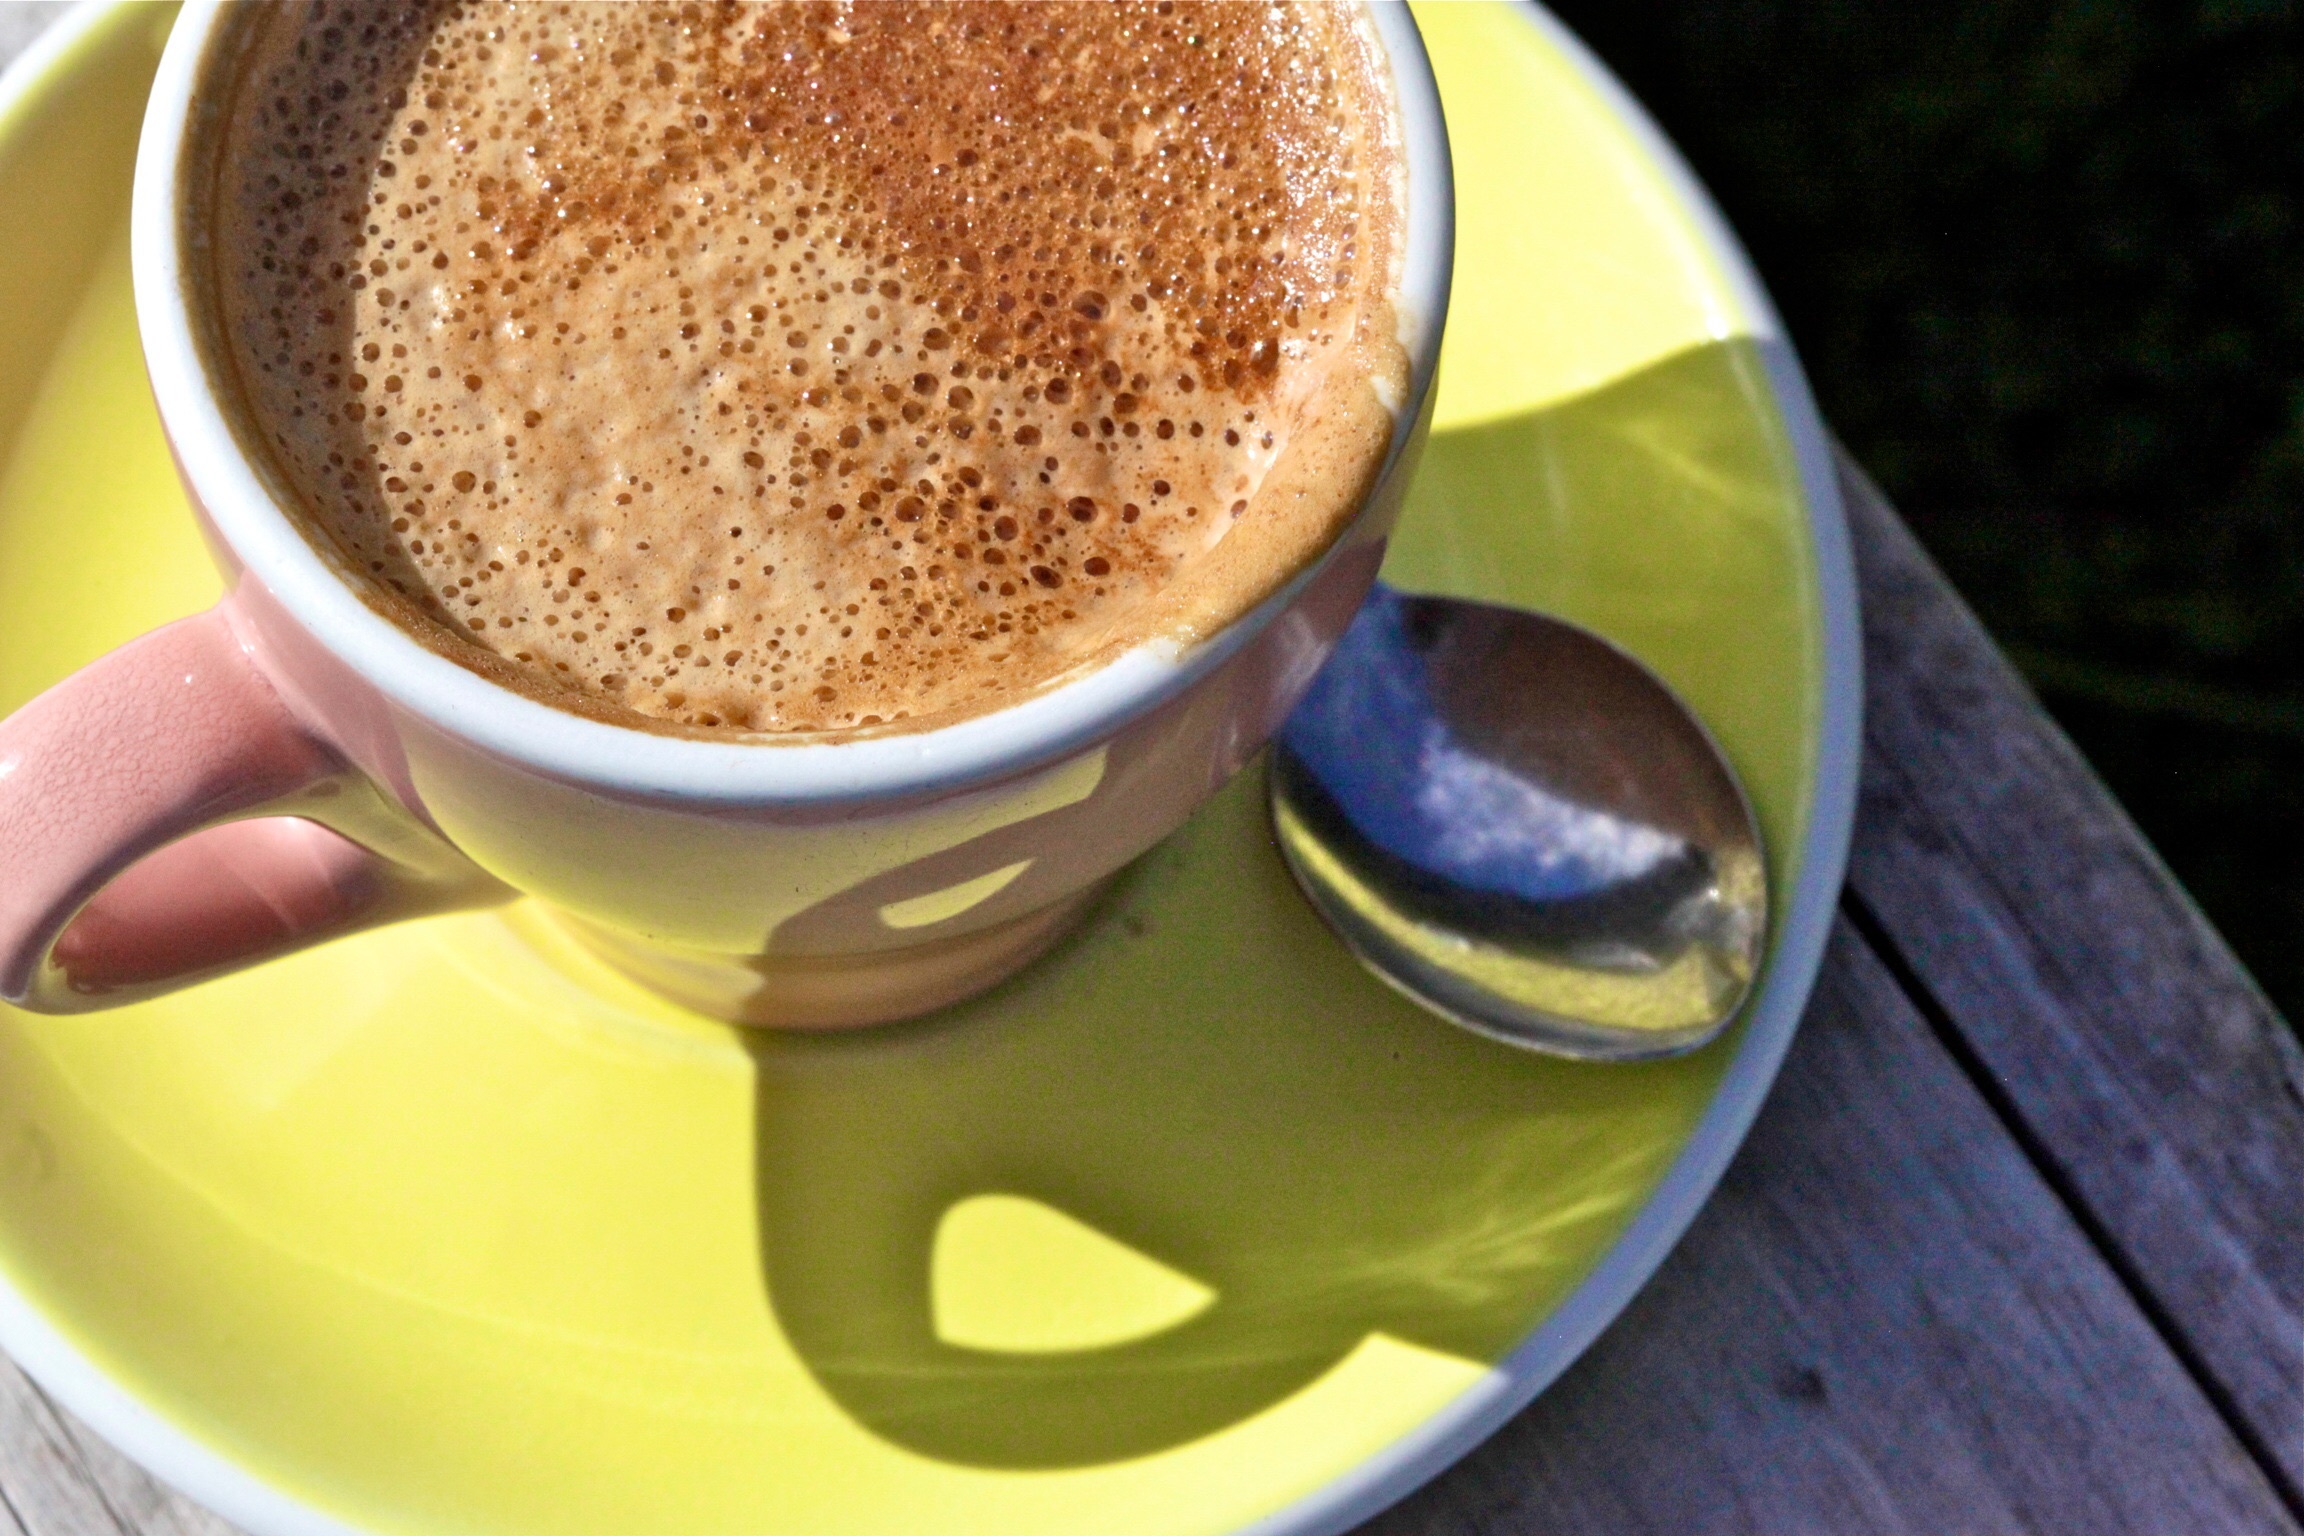
coffee, cup, latte, food, produce, drink, caffeine, caf au lait, caff macchiato, salep